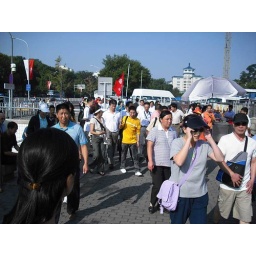
Tienanmen Square. Our tour guide David is in the center, the shortest one with a yellow shirt on.